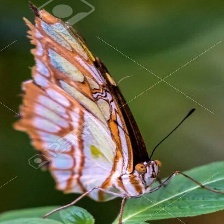
Species: MALACHITE